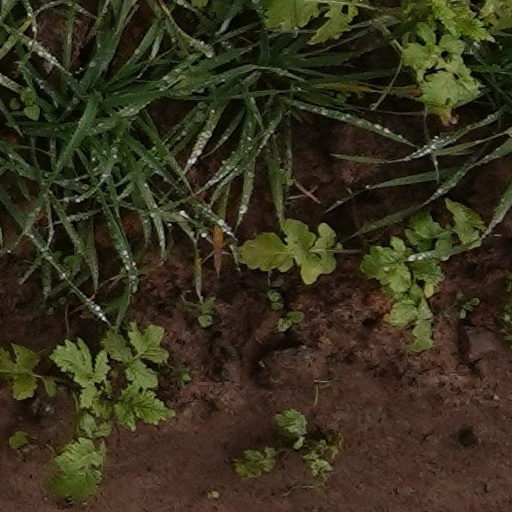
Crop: wheat